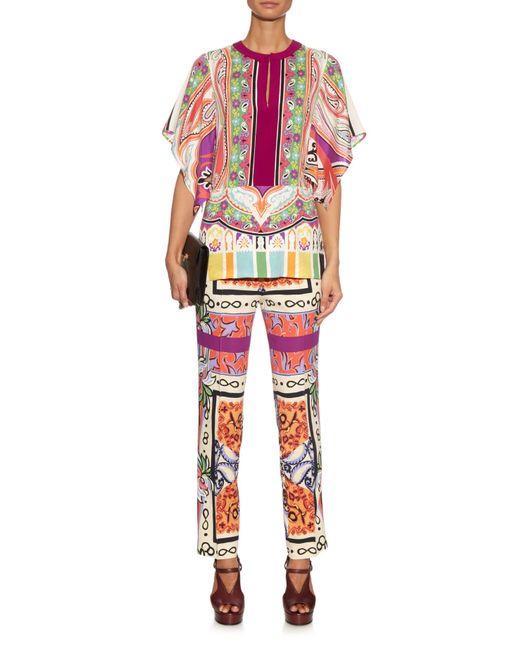
Pyjamahose mehrfarbig schöner Look für Frauen